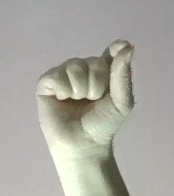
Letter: fa